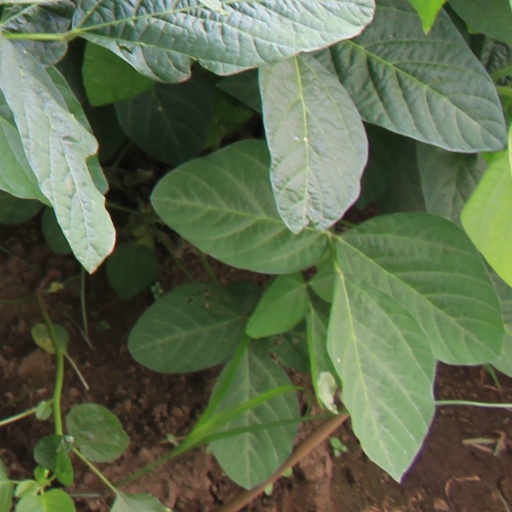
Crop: soybean